Jean Griswold

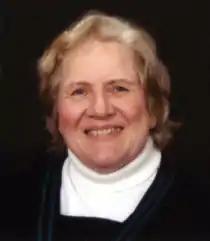

Jean C. Griswold (July 30, 1930 - January 28, 2017) was an American businesswoman. She was the founder of Griswold Home Care, a corporation founded in 1982 to provide non-medical, in-home care for the elderly and infirm. She was the subject of ongoing press attention because she founded a successful corporation despite using a wheelchair because she suffered from multiple sclerosis.